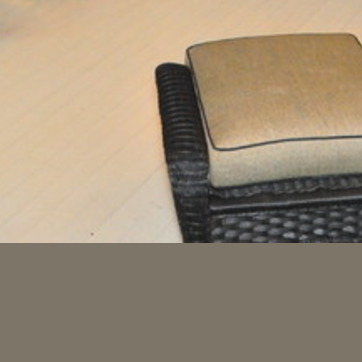
Material: other